Rustenburg Commando

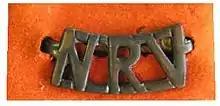
UDF era National Reserve of Volunteers shoulder tab

During the Maritz Rebellion, members served on both the side of the government and the insurrection.